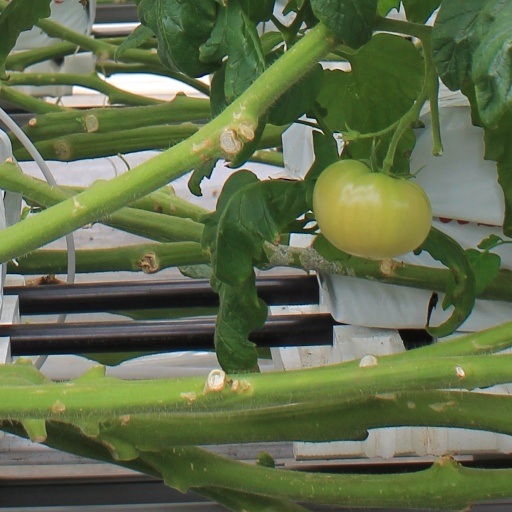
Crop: tomato